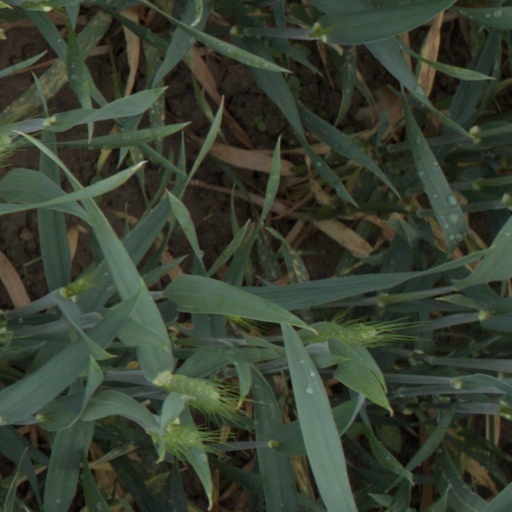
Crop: wheat